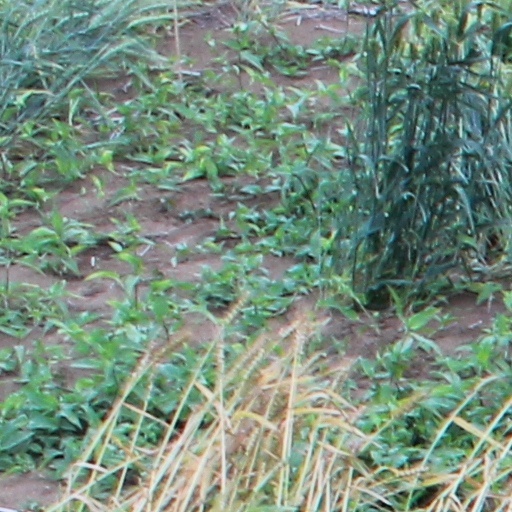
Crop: wheat